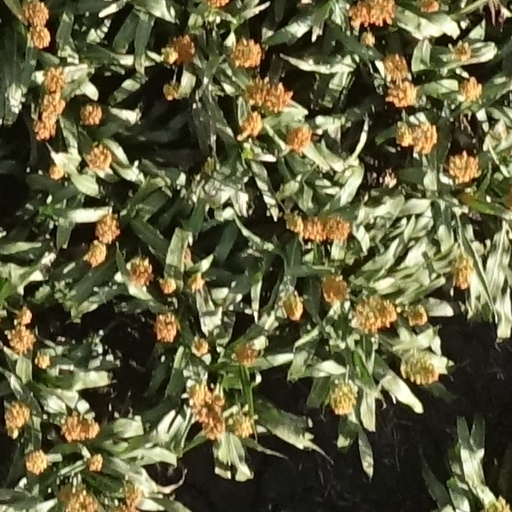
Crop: sorghum